Aston Martin DP215

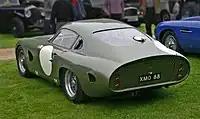
DP215 XMO 88's side profile

The 11 year restoration was completed in May 1991 and the car reappeared at a number of public events, but not raced. It was then that the car acquired the registration number’ XMO 88’. Soon after the car took part in the Ecurie Eccosse Tour. The car was then entered into the Louis Vuitton Concours at the Hurlingham Club, in London by Dawes and won first in class and was second overall. In June the car went to Le Mans and took part in the Historic Parade. The car was then paraded around the Goodwood circuit by Roy Salvadori and Willie Green. DP215 then went to Italy and took part in the Motoring Tour with 40 other exotic cars. Later the project car was on the Aston Martin Owners Club (AMOC) exhibit at the NEC in Birmingham at the Classic Car Show.